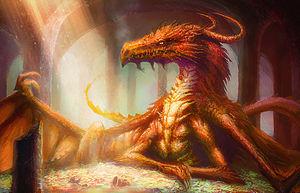
Smaug, illustration de David Demaret (https://www.facebook.com/DavidDemaretofficial).
Dans le jeu de rôle Donjons et Dragons, la figure du dragon représente l'une des créatures les plus emblématiques de cet univers de fiction heroic fantasy.
Smaug le Doré est un dragon appartenant au légendaire de l'écrivain britannique J. R. R. Tolkien et intervenant dans son roman Le Hobbit, dont il est le principal antagoniste. À l'époque où se situe l'action du roman, il vit dans les salles du Mont Solitaire, en Terre du Milieu, dont il avait dans le passé chassé les anciens occupants, les Nains d'Erebor, pour s'approprier leurs richesses, après avoir détruit la ville de Dale, située au pied de cette montagne et peuplée par des Hommes. Inquiet du retour de Sauron en Terre du Milieu, le mage Gandalf s'interroge sur le rôle que pourrait jouer Smaug dans les plans de conquête de Sauron. C'est au même moment qu'il reçoit la visite du Nain Thorin venu chercher conseil afin de récupérer son héritage perdu. Gandalf propose d'arranger une rencontre entre la compagnie de Thorin et le hobbit Bilbo Baggins. C'est ainsi que s'organise la Quête d'Erebor qui permettra de rendre aux Nains les trésors qui leur appartiennent, tout en libérant le nord du Rhovanion de l'influence du dragon.
Le dragon est une créature légendaire représentée comme une sorte de gigantesque reptile, ailes déployées et pattes armées de griffes. Dans de nombreuses mythologies à travers le monde, on retrouve des créatures reptiliennes possédant des caractéristiques plus ou moins similaires, désignées comme dragons.